Hendrick de Somer

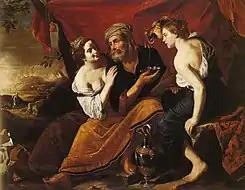
"Lot and his daughters"

Hendrick de Somer (1602–c.1655) was a Flemish painter who spent most of his life and career in Italy. He was mainly active in Naples.